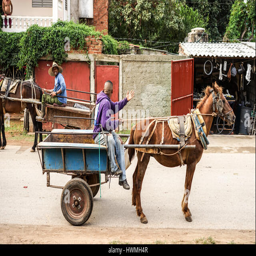
' s residents still use horse - drawn carriages as the preferred vehicle